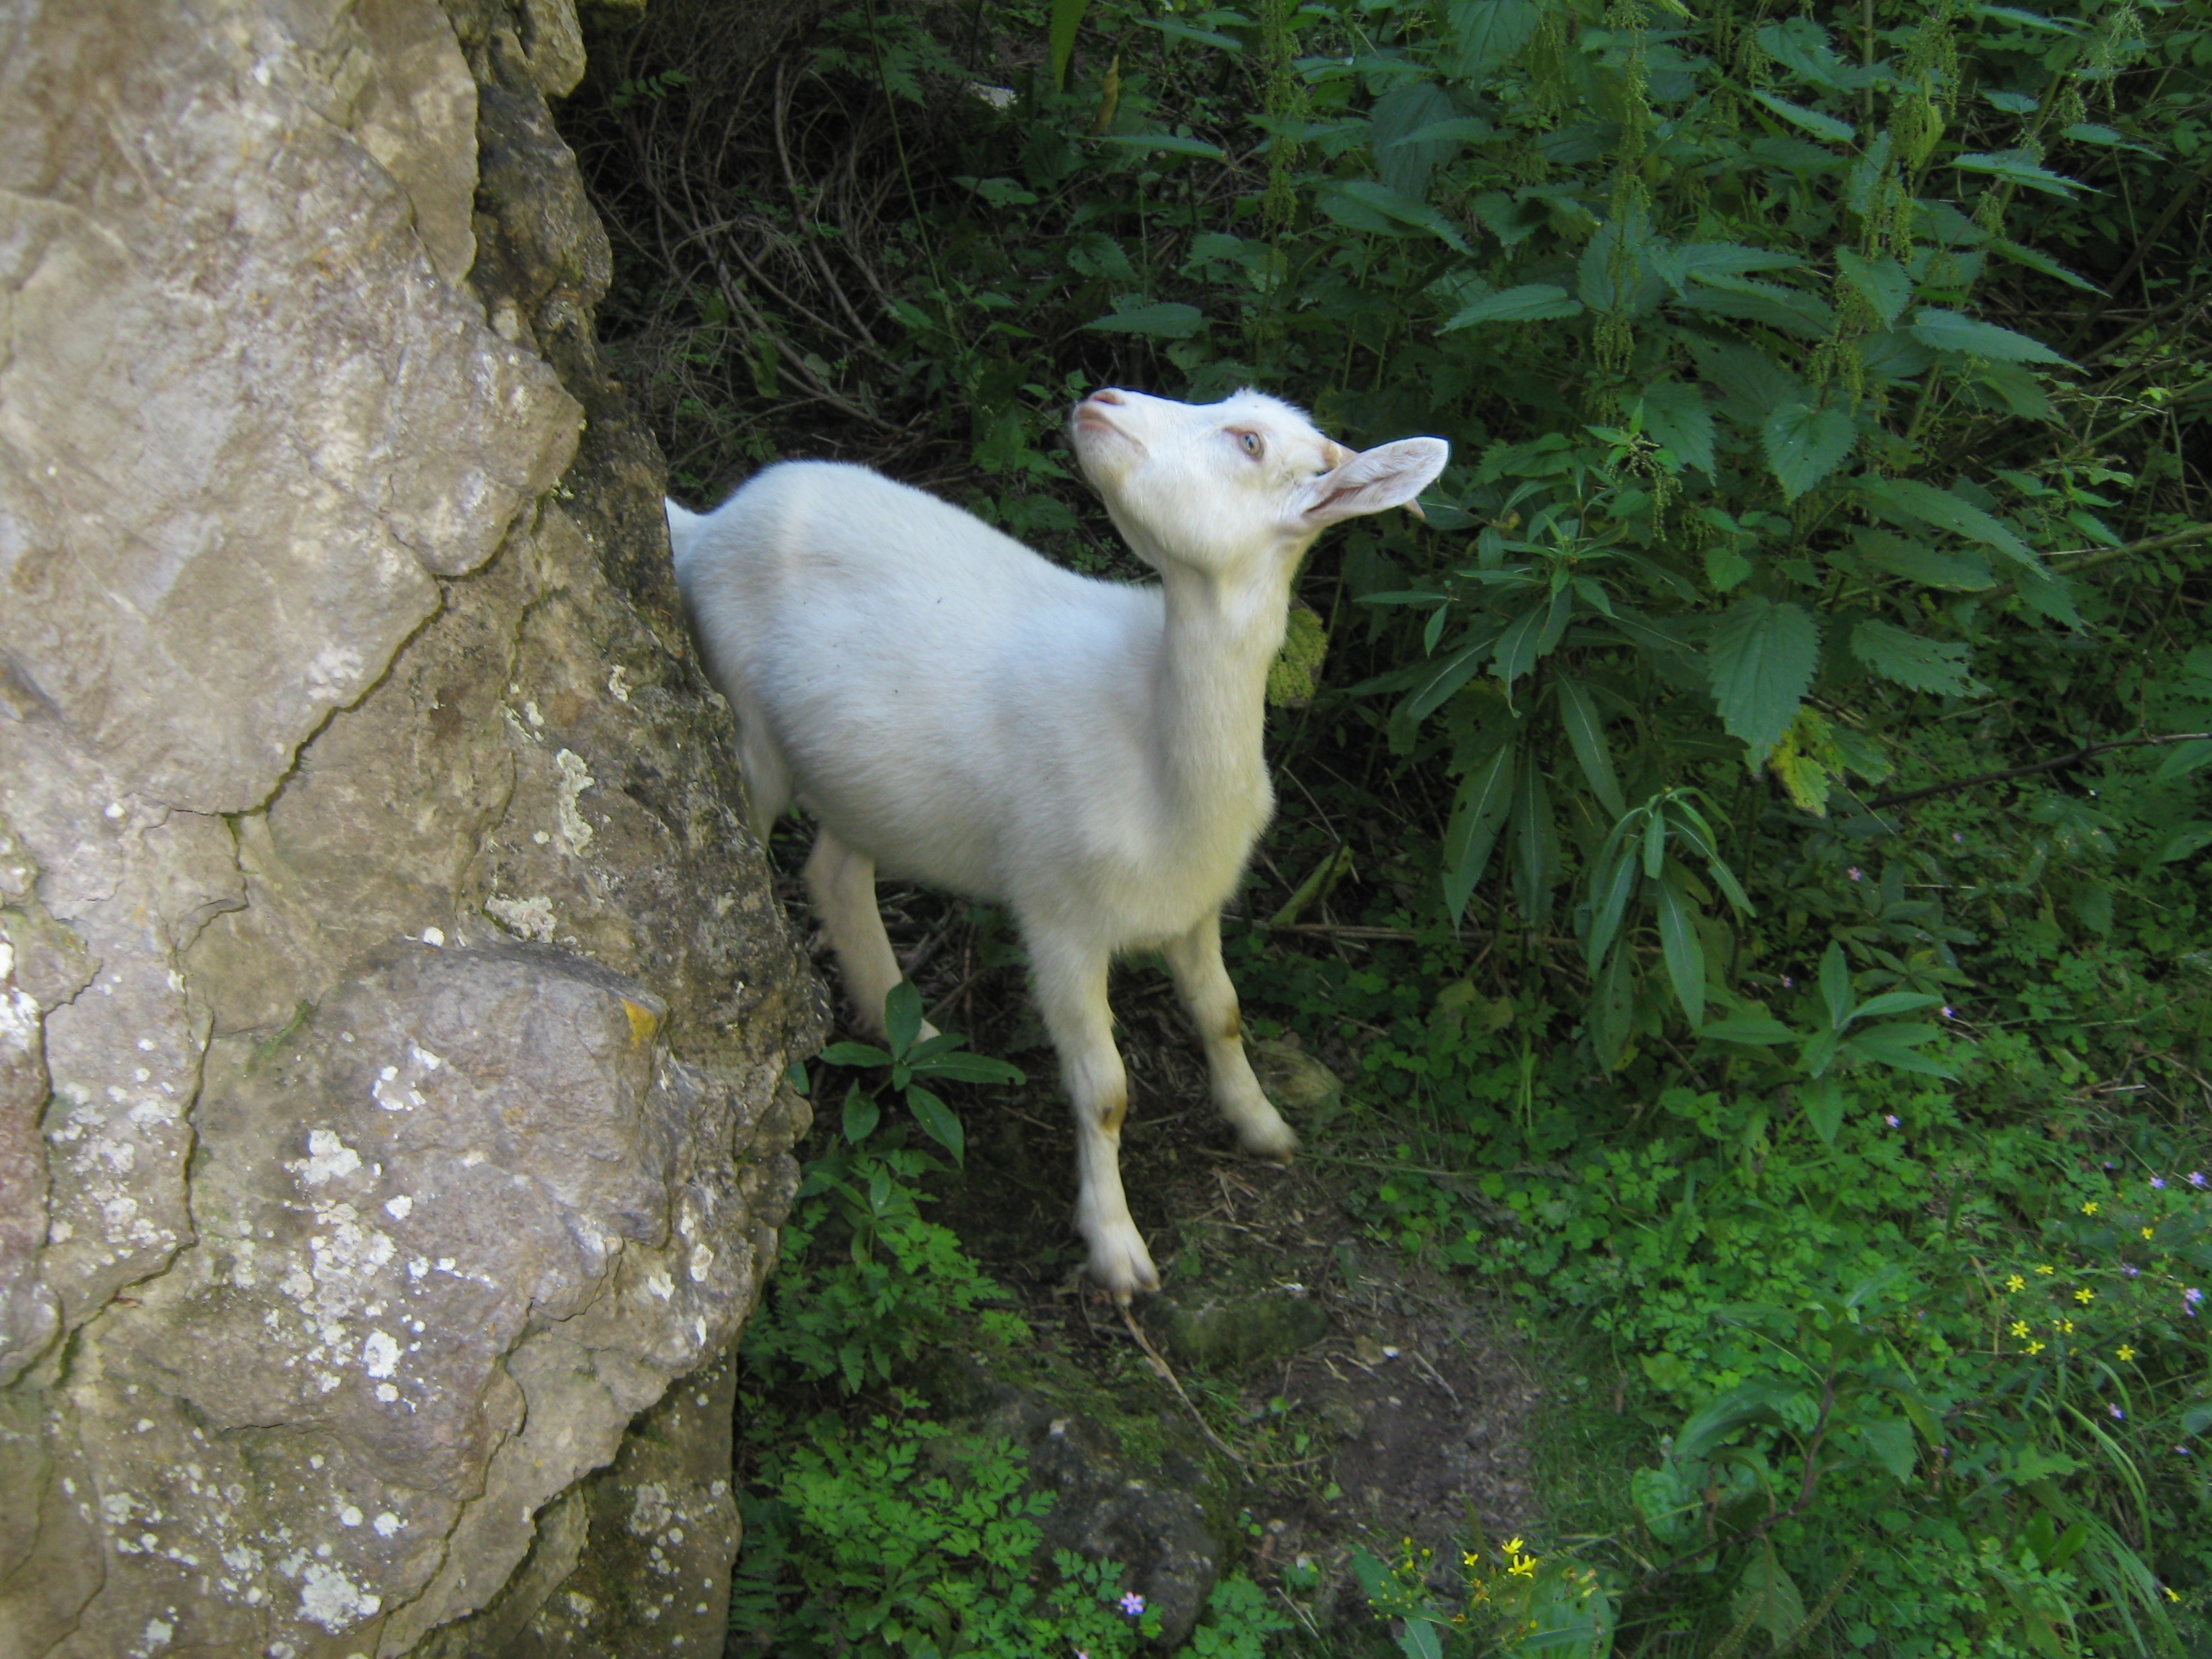
nature, house, animal, wildlife, goat, sheep, mammal, fauna, mountain goat, curiosity, goats, vertebrate, sheeps